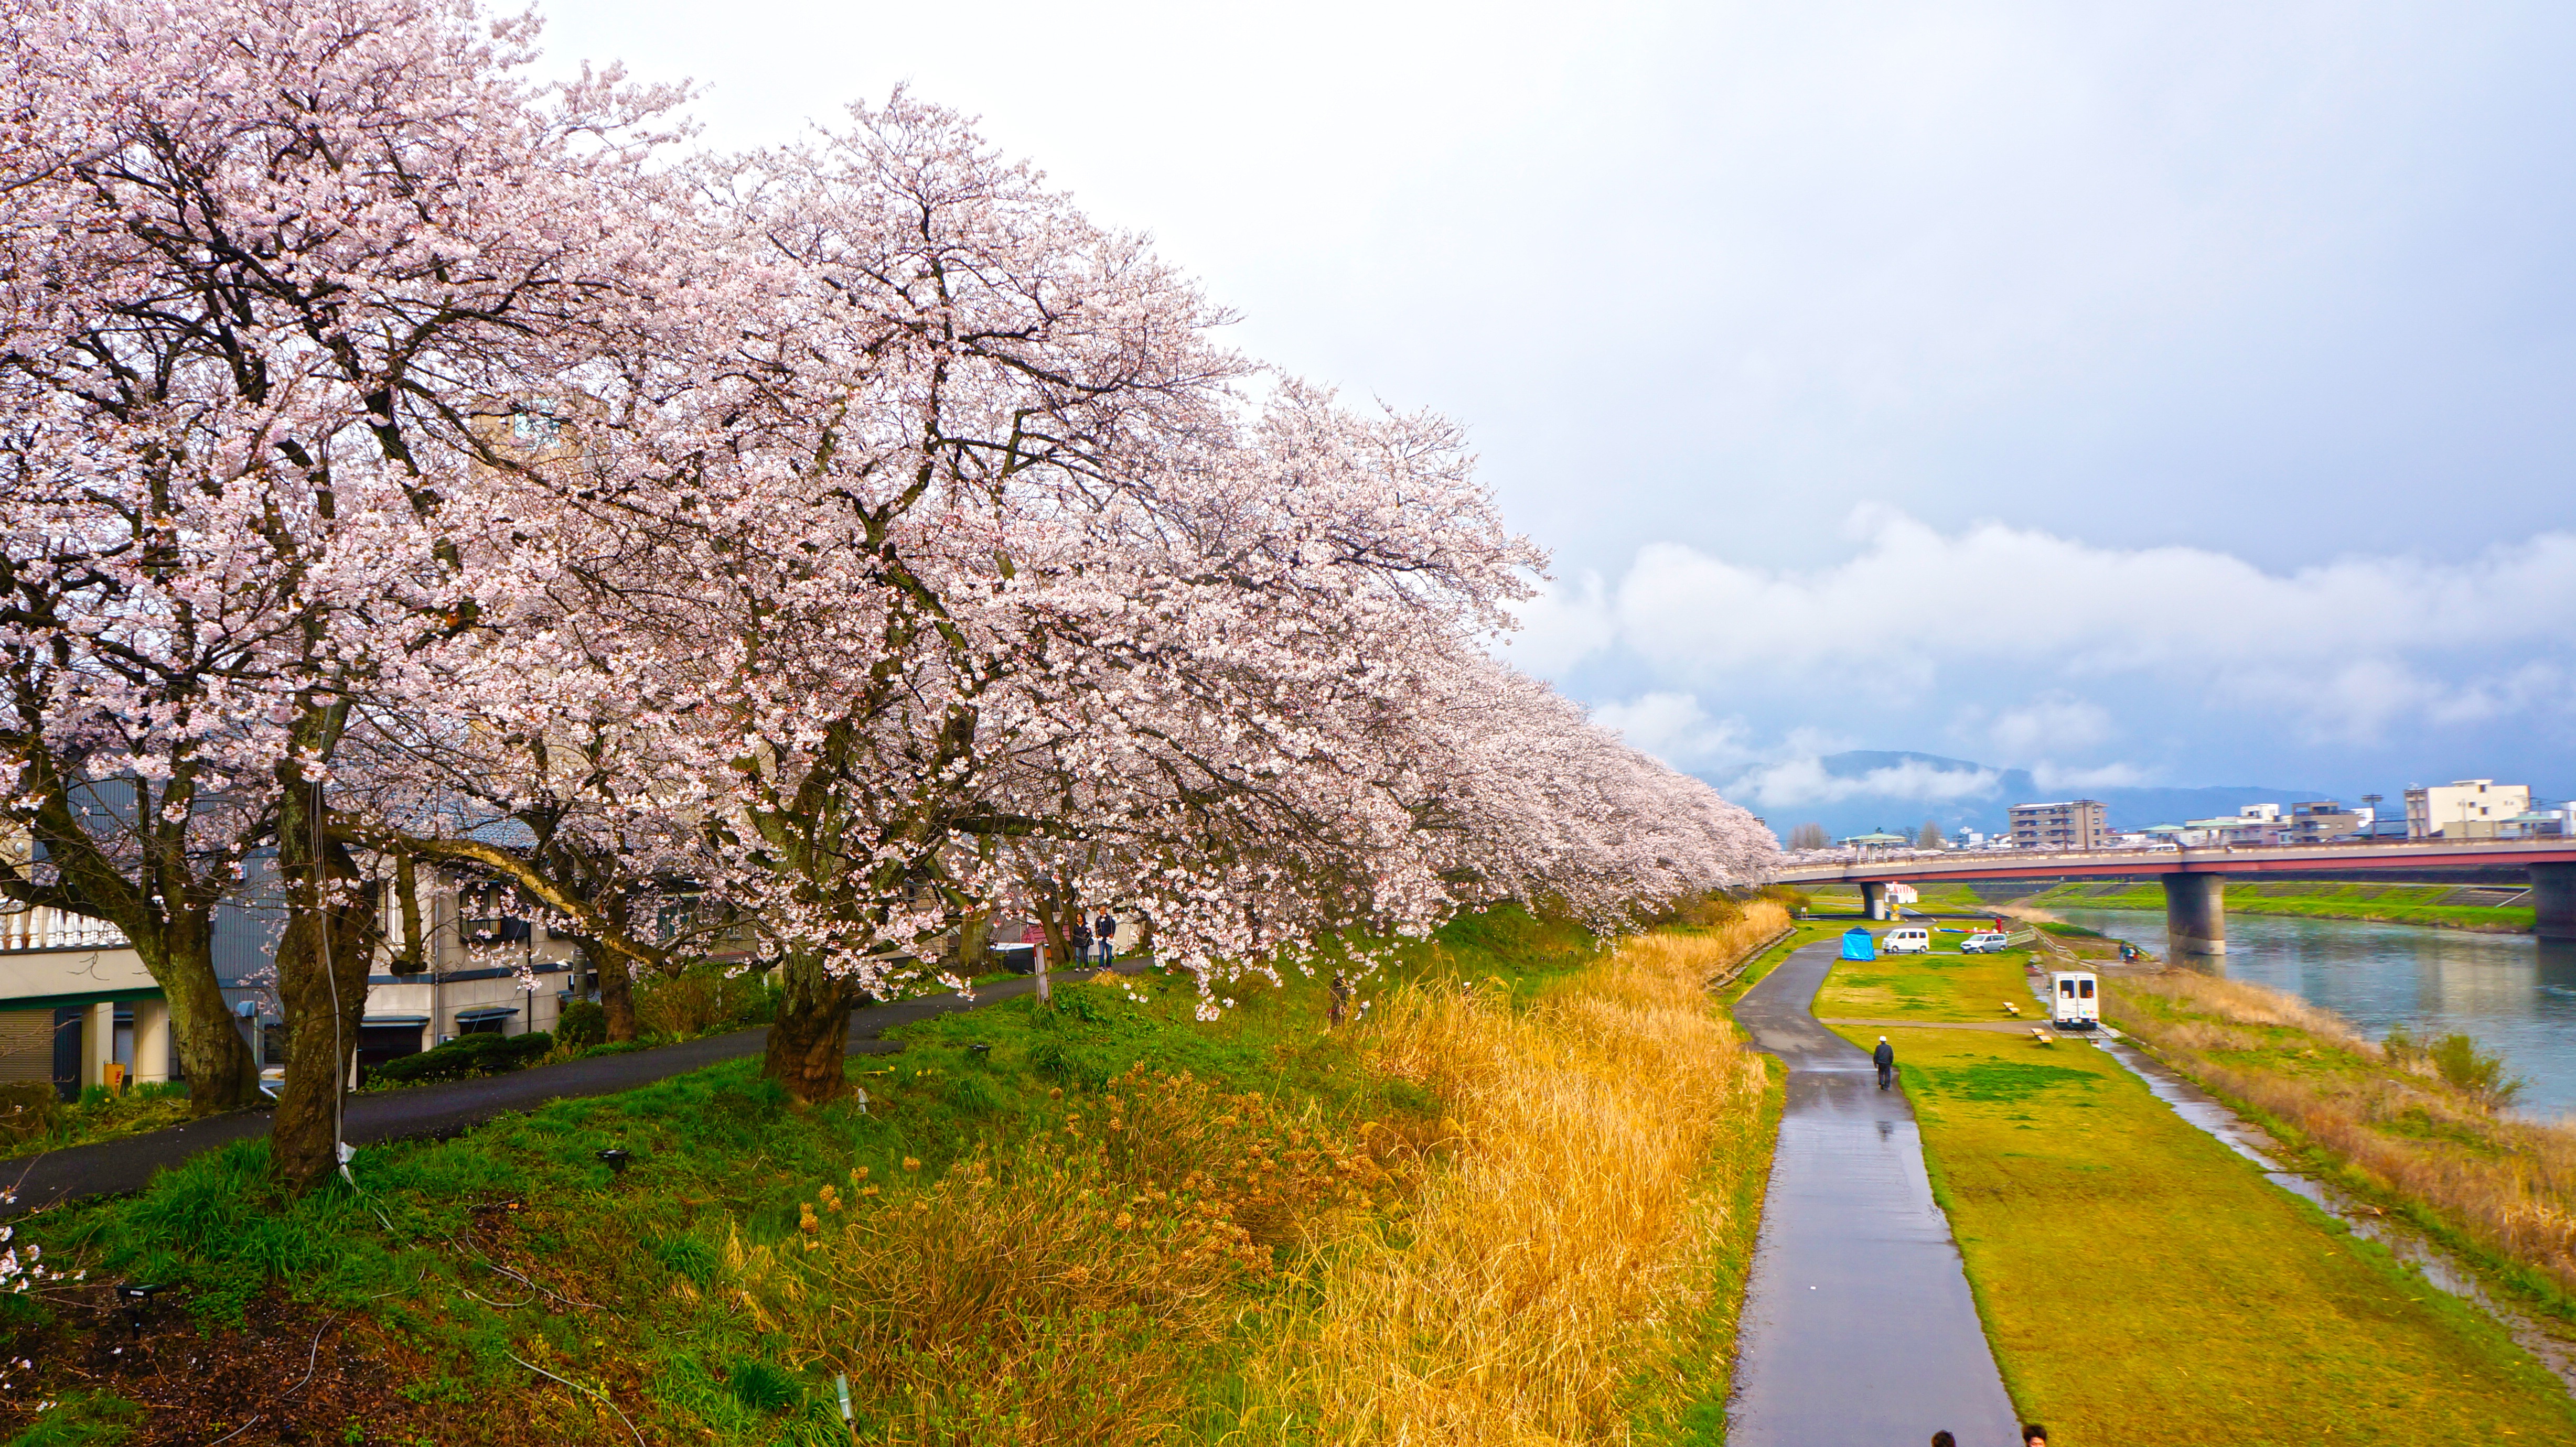
blossom, plant, flower, cherry blossom, waterway